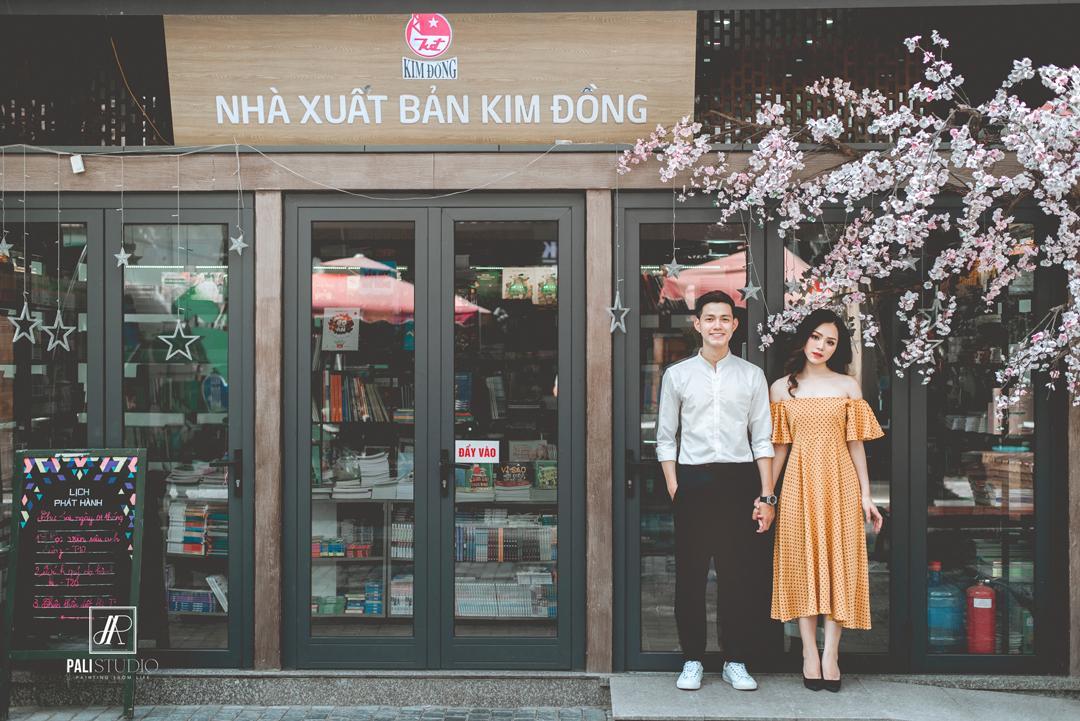
có một cặp đôi đang nắm tay nhau để chụp ảnh